SS Storstad

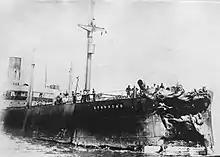
Damage sustained by "Storstad" in the collision.

At 16:27 on 28 May 1914, , commanded by Captain Henry Kendall, departed from Quebec City with 1,057 passengers and 420 crew members on board, bound for Liverpool. At around 01:30 on 29 May, the liner, being just downstream of Rimouski came close to the shore to drop off her pilot near Father Point, and continued down the Saint Lawrence River. At the same time, "Storstad", which sailed from North Sydney to Quebec loaded with about 10,400 tons of coal on 26 May, was a short distance away down the river on her way to pick up the pilot. At around 01:38 a lookout on "Empress of Ireland" observed a ship off the starboard side about six miles east. Captain Kendall ordered to alter the course slightly in order to pass the oncoming ship starboard to starboard. As the course was changed, a thick fog bank rolled in and the liner was ordered Full Astern and three short blasts were given indicating she was reversing. "Storstad", with First Officer Alfred Toftenes on duty, replied with one long whistle which appeared to be coming from the starboard side.